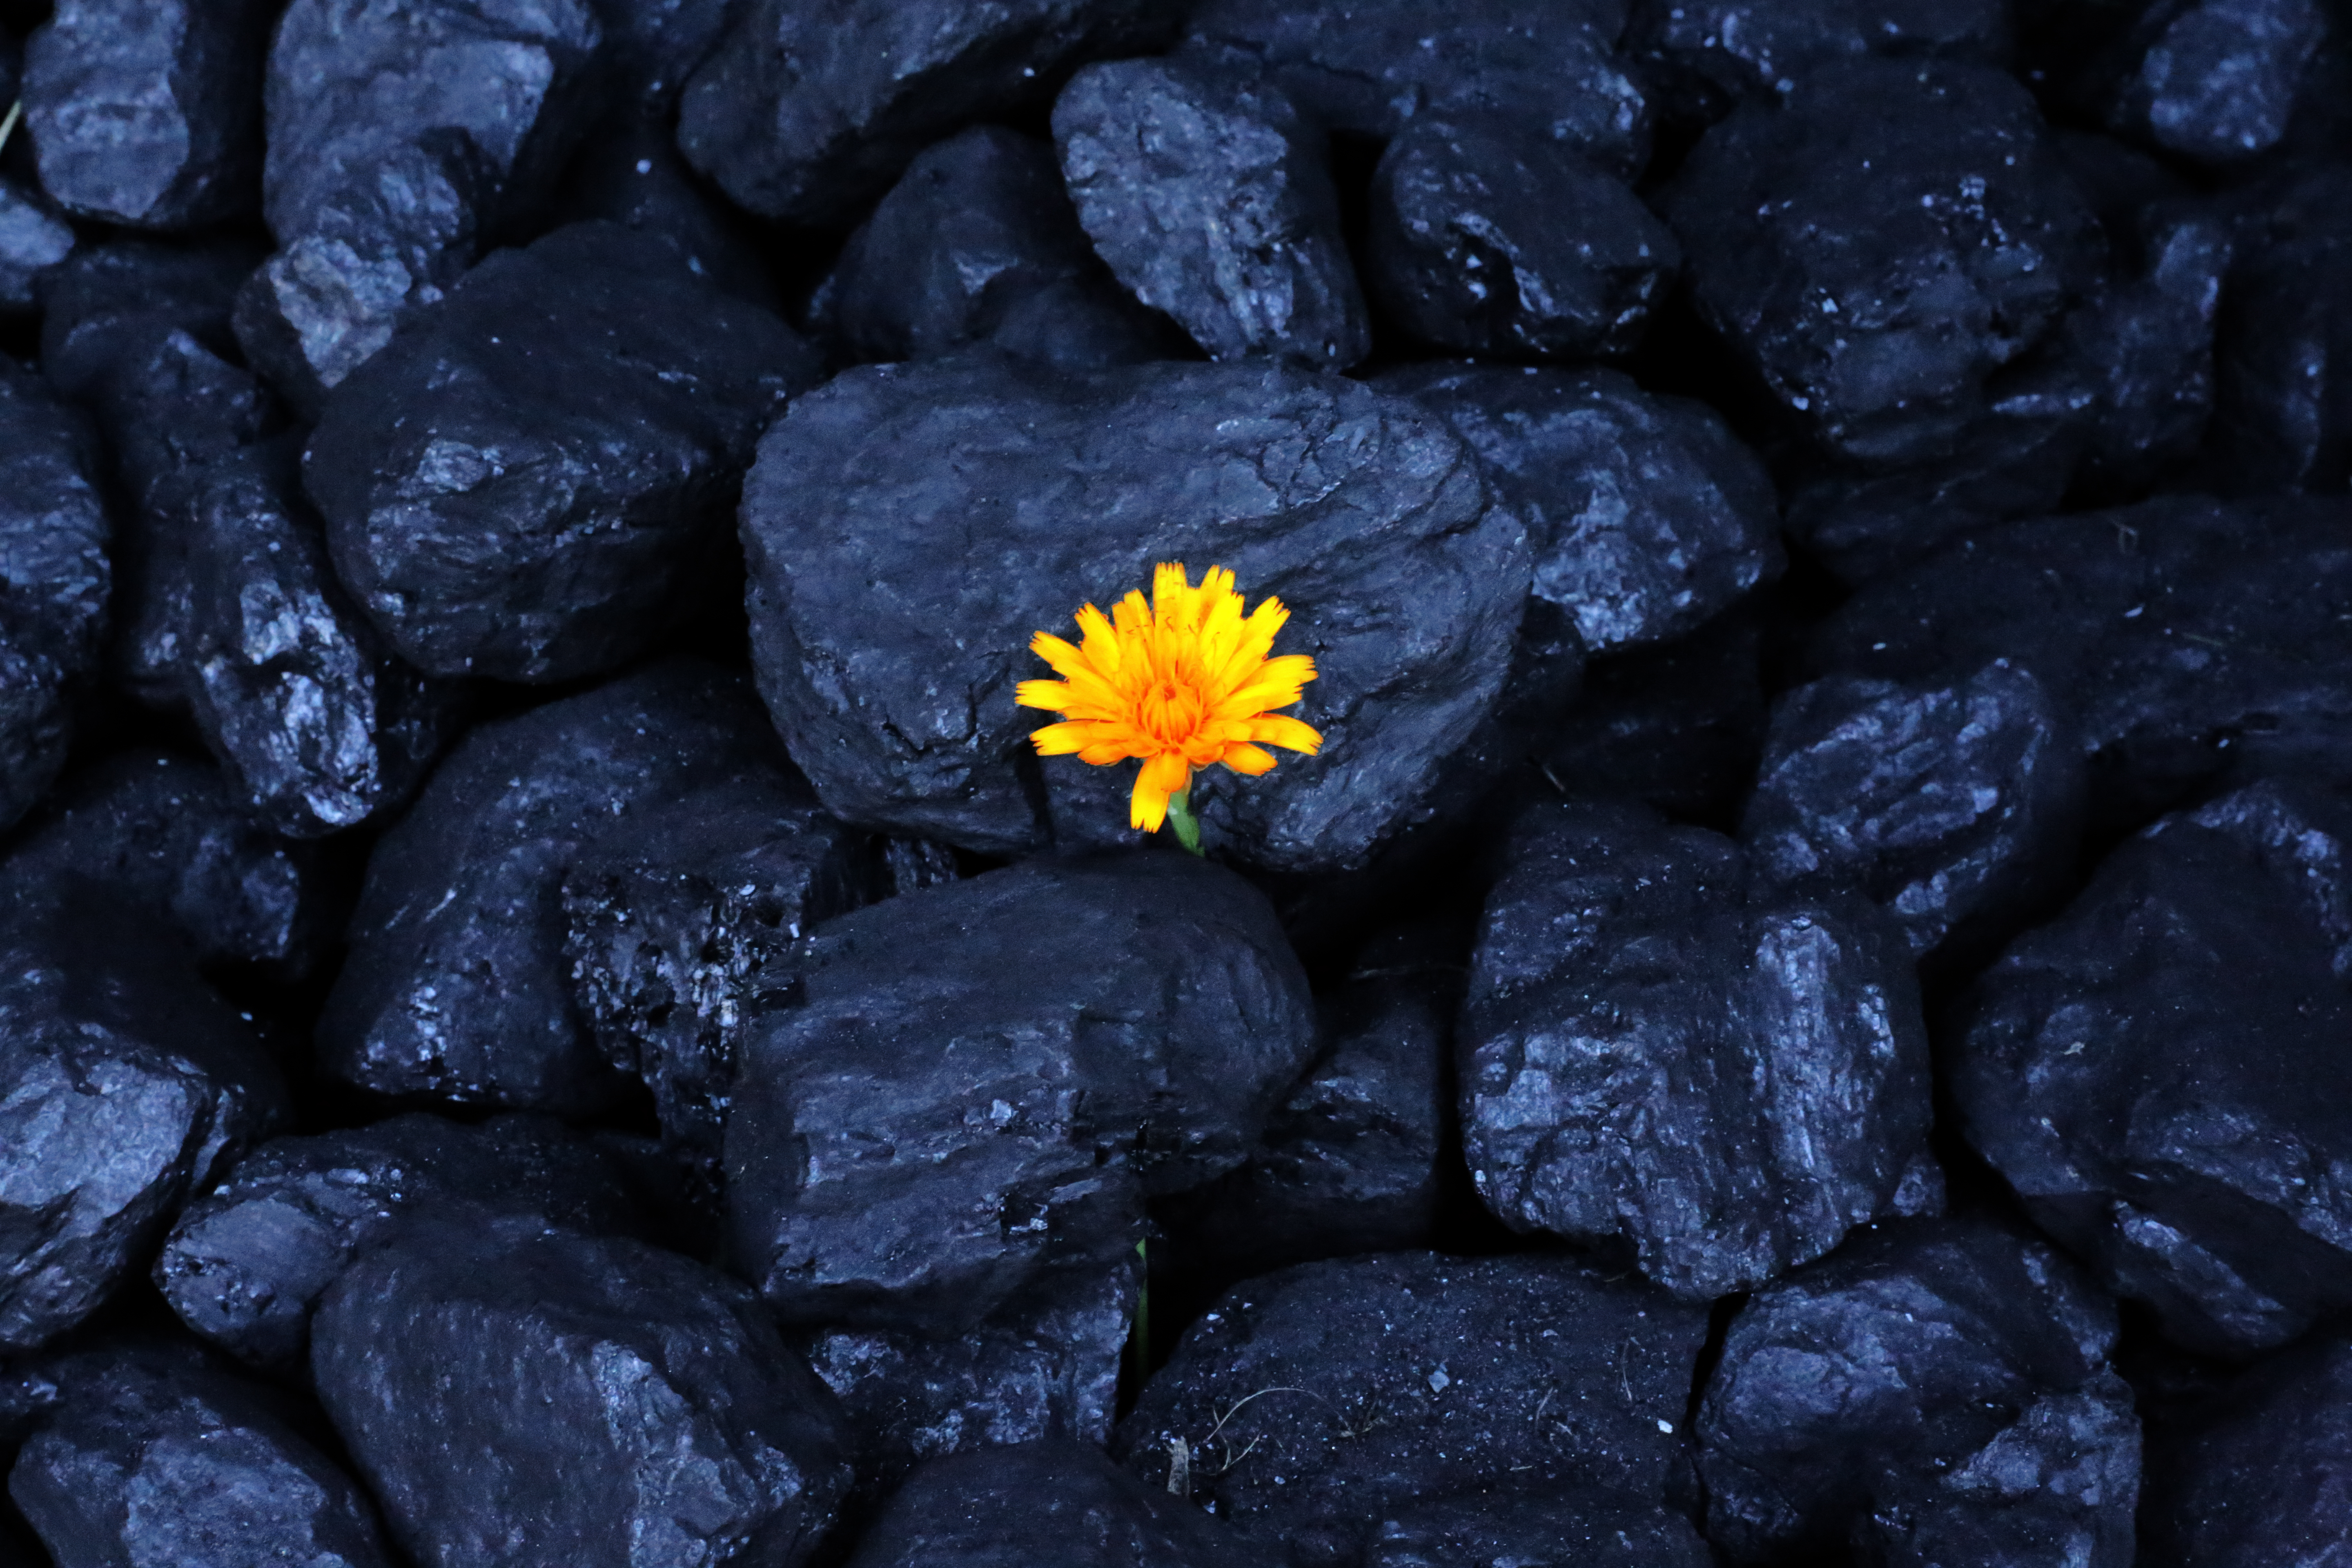
flower, coal, yellow, fuel, carbon dioxide, organic, dark, green, energy, symbol, rock, geological phenomenon, water, computer wallpaper, material, plant